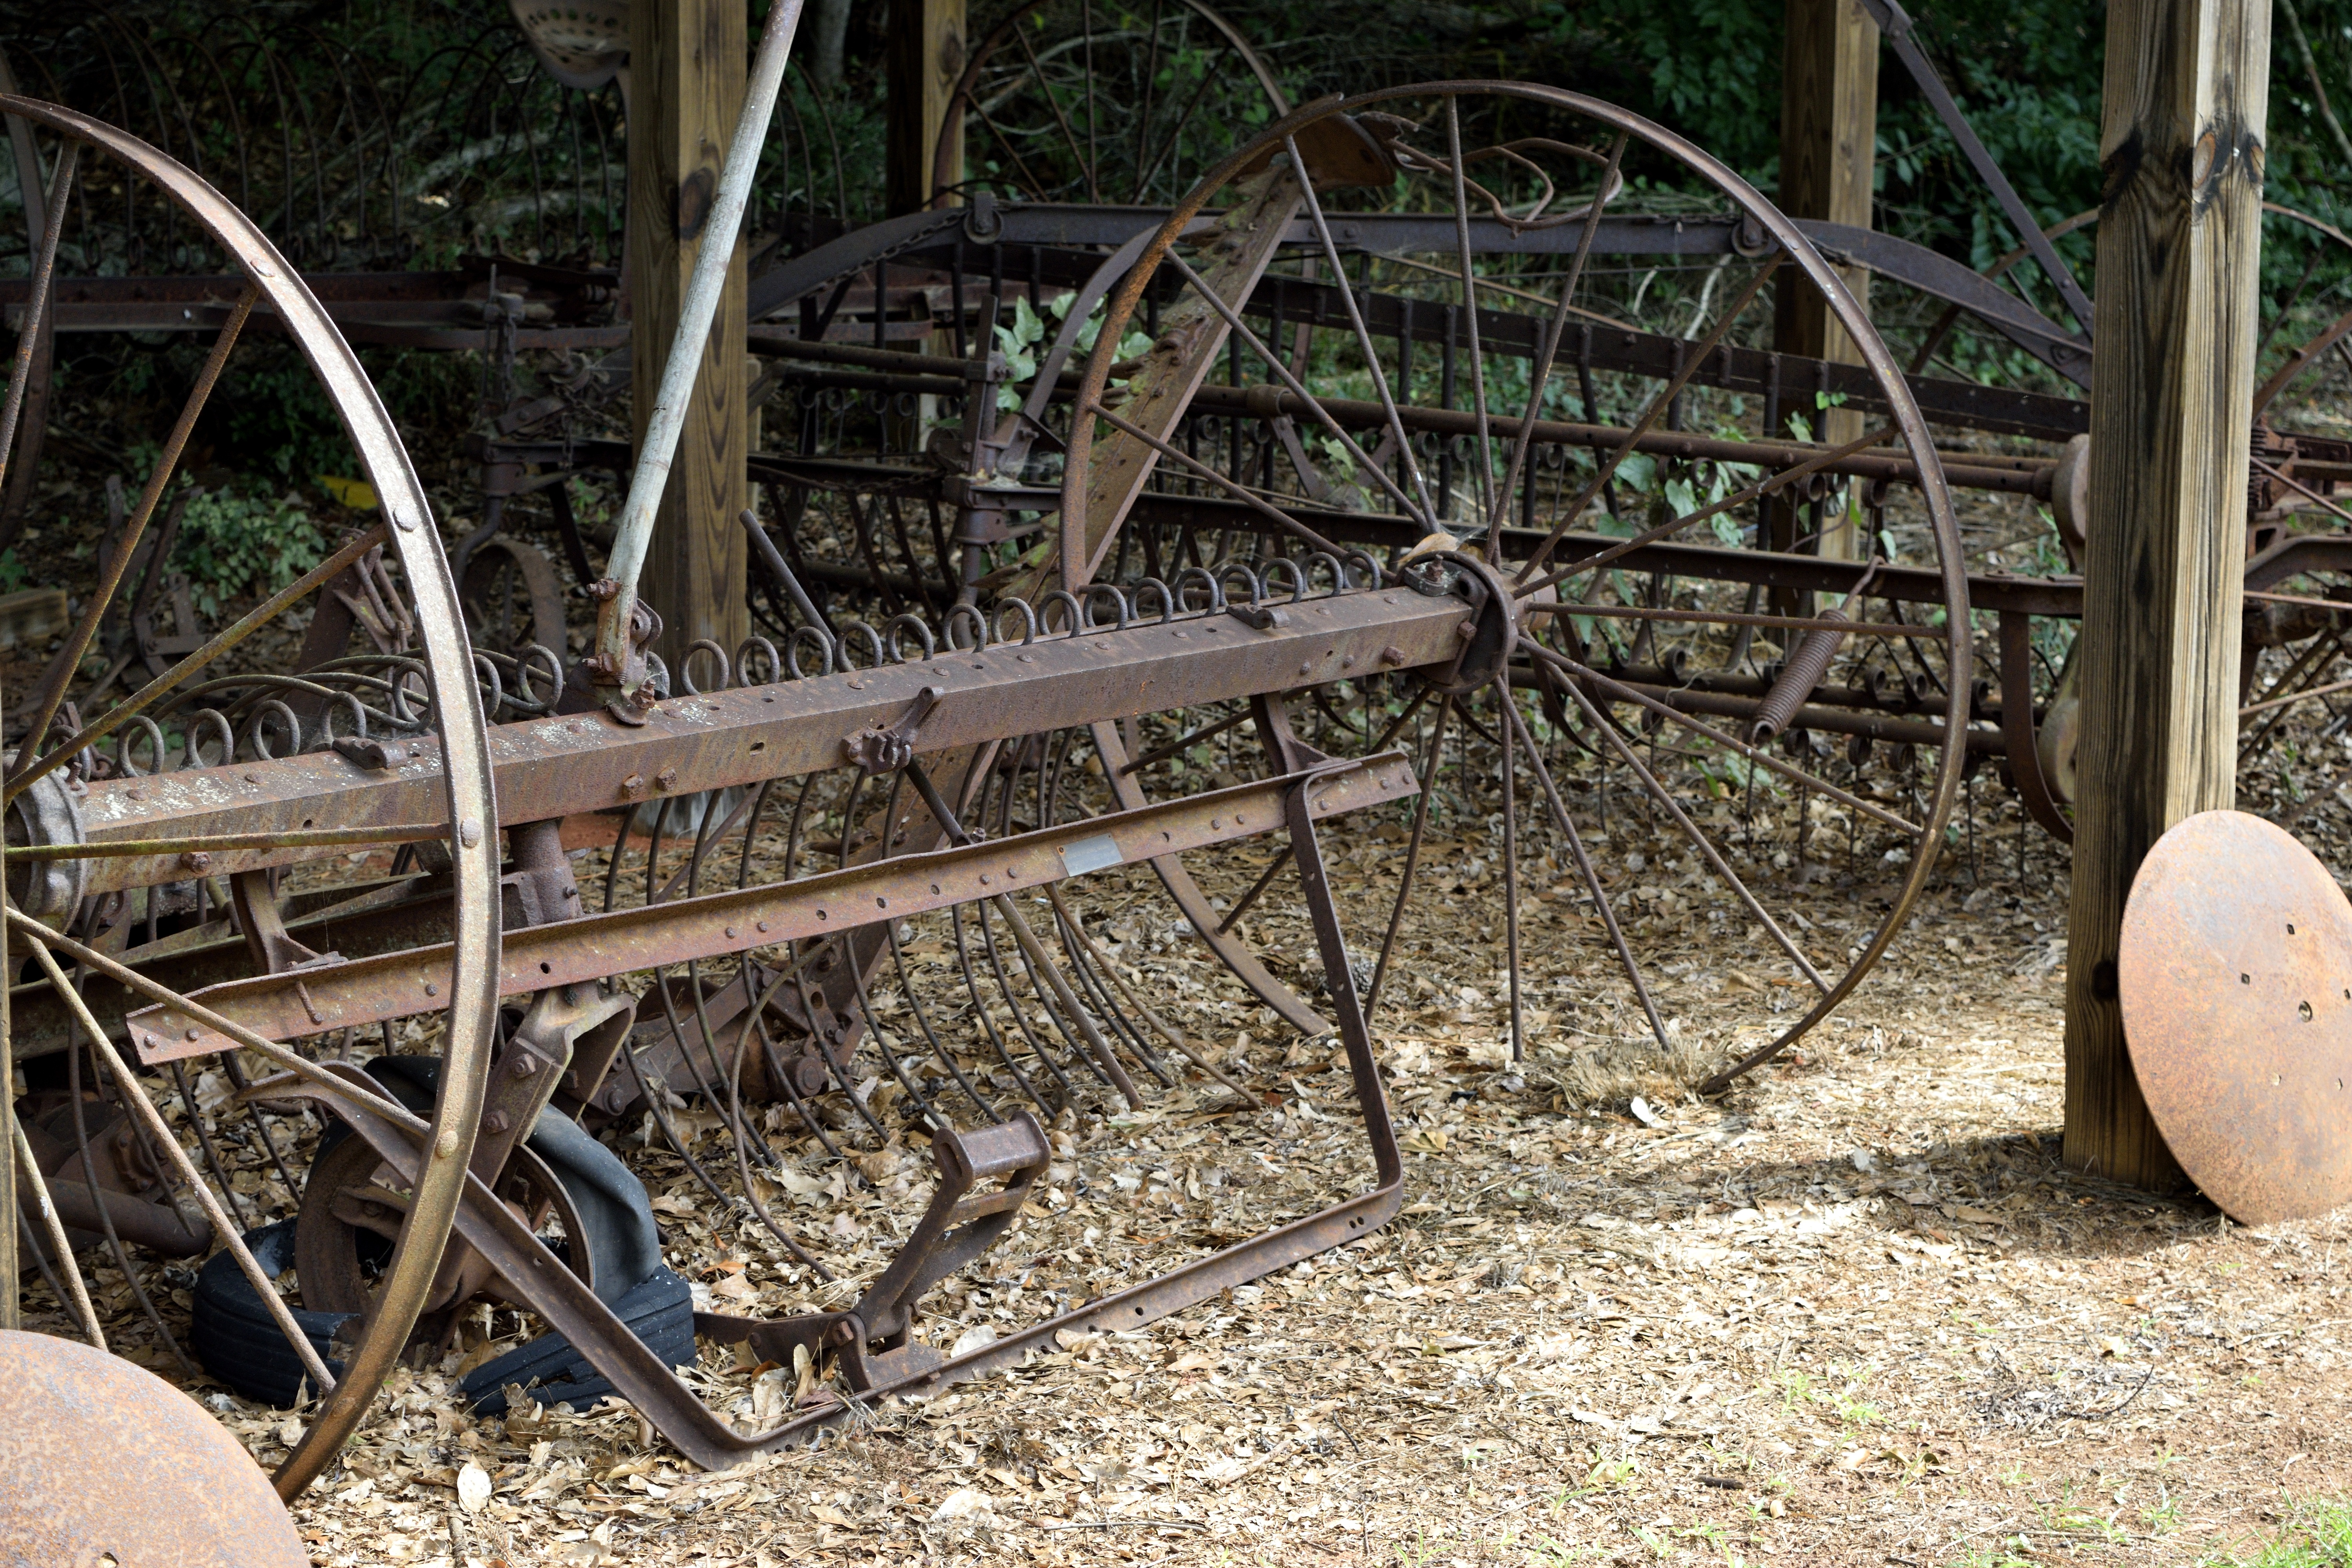
wood, farm, vintage, antique, retro, old, country, rustic, steel, rural, farming, equipment, broken, metal, abandoned, grunge, junk, agriculture, worn, playground, rusty, classic, aged